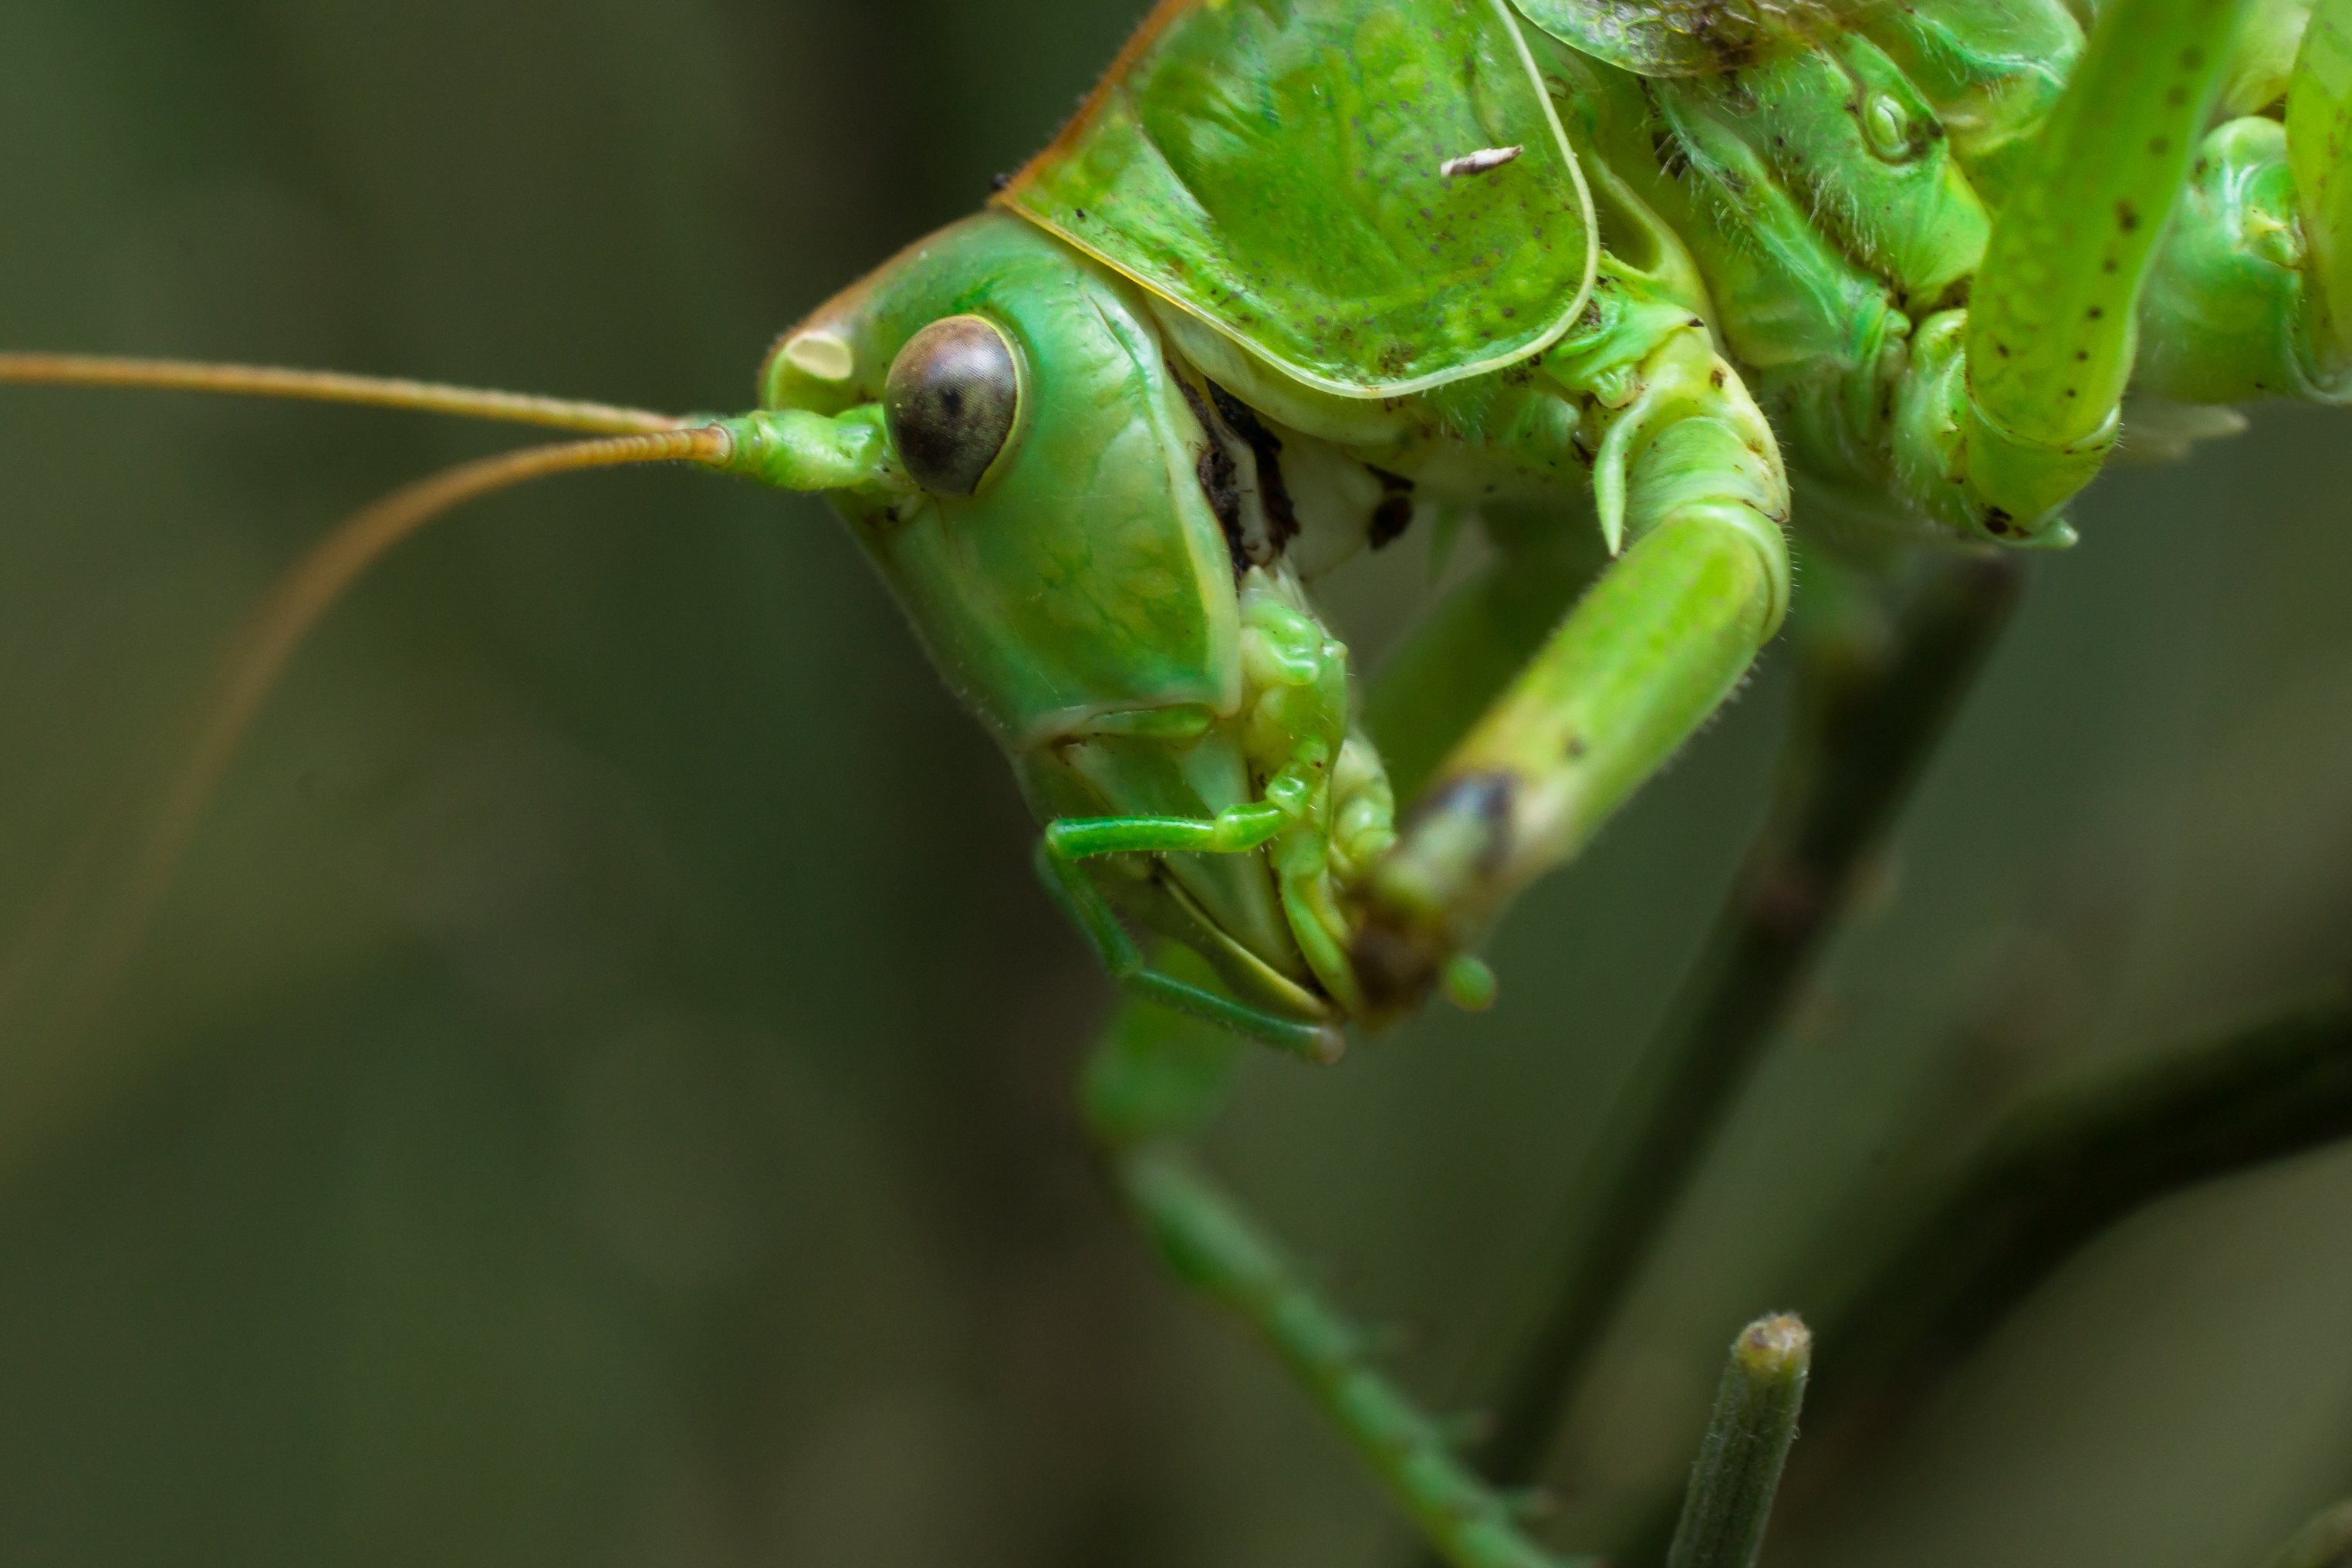
nature, flower, green, insect, macro, fauna, invertebrate, close up, animals, mantis, naturaleza, grasshopper, ggl1, gaby1, xovesphoto, animales, saltamontes, sonya77, minolta100mm, macro photography, plant stem, cricket like insect